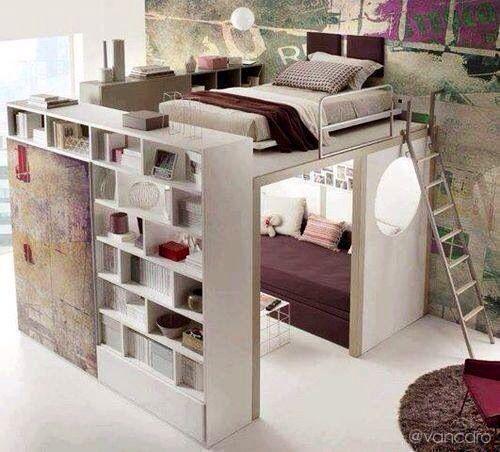
maybe one of these days , i will live in a loft in a city and this will be my bedroom !